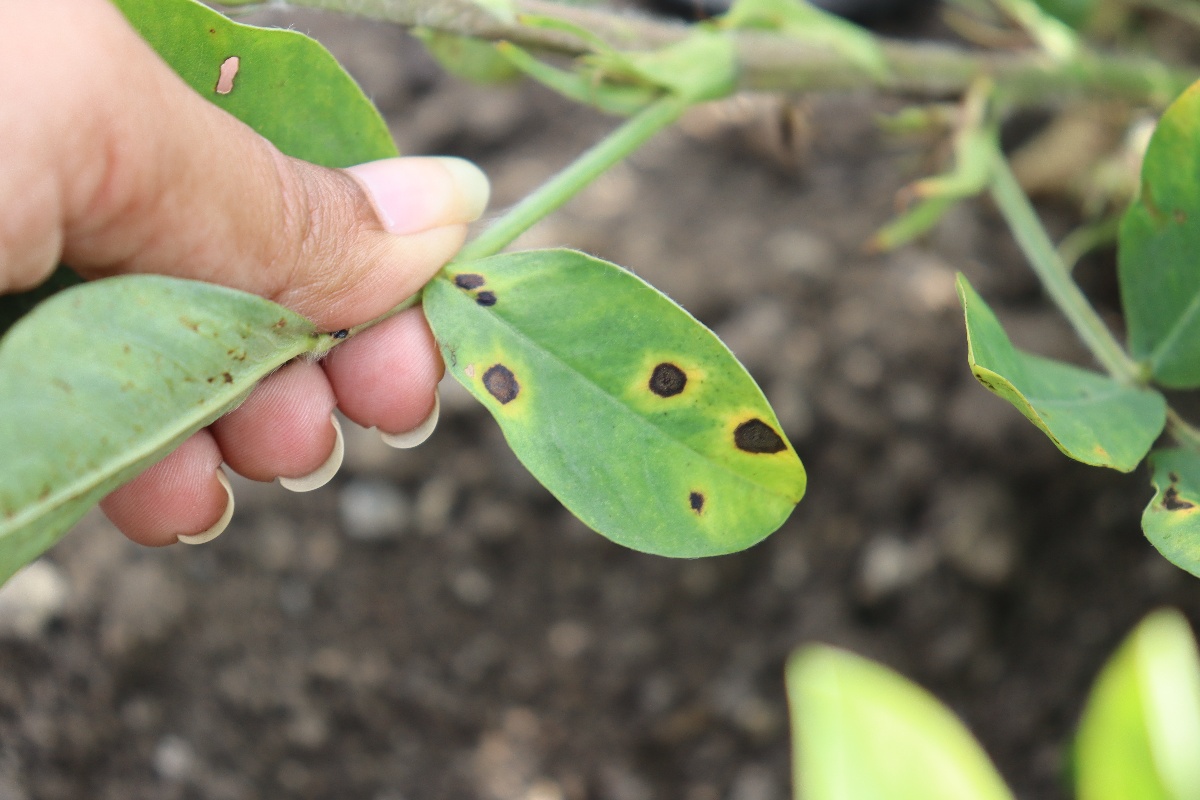
Label: rust